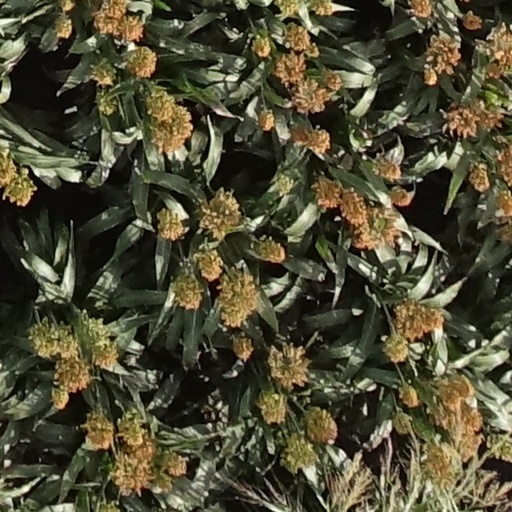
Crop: sorghum